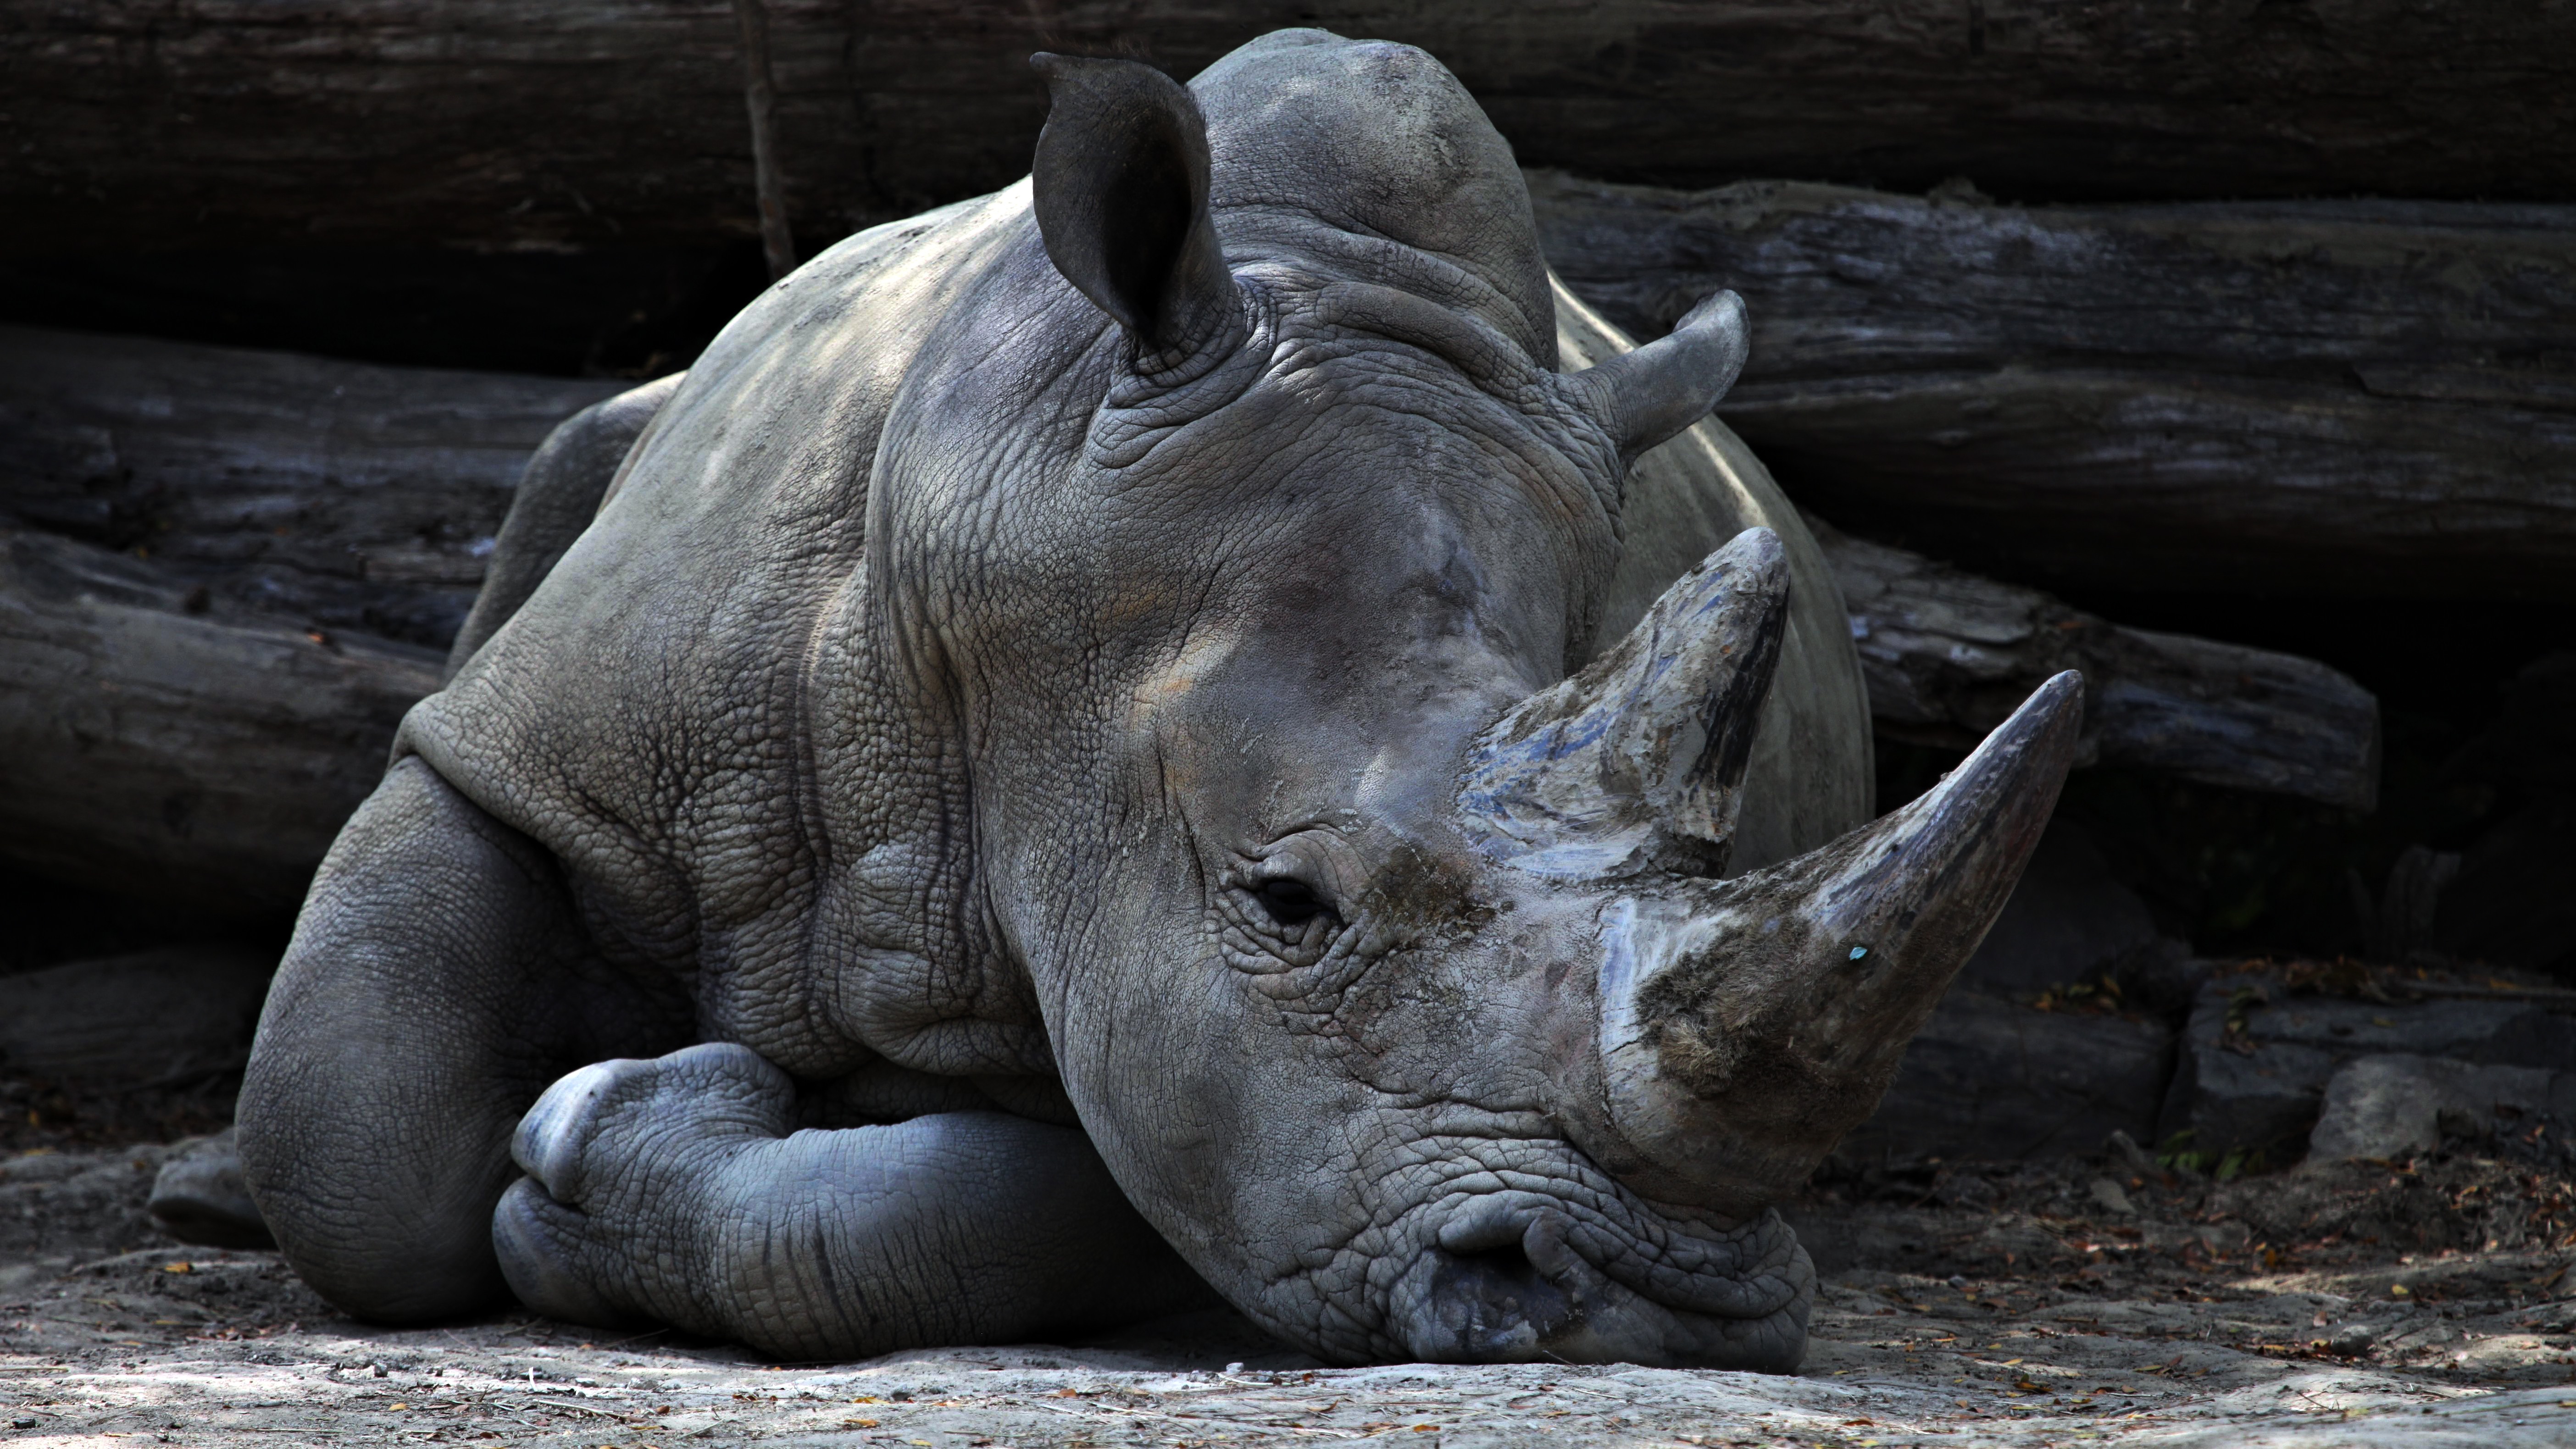
animal, recreation, wildlife, zoo, horn, mammal, fauna, rhinocero, rhino, rhinoceros, temple, head, outdoor recreation